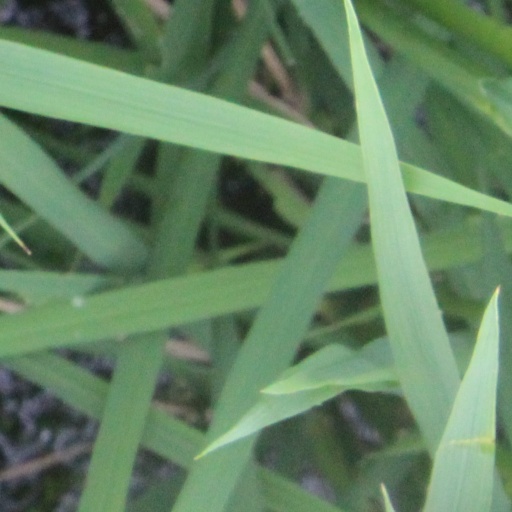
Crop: rice